Meteor (satellite)

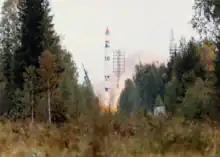
Launch of Meteor-3 on a Tsyklon-3 rocket

The Meteor-3 series was launched 7 times between 1984 and 1994 after a difficult and protracted development program that began in 1972. All the satellites were launched on Tsyklon-3 rockets. These satellites provide weather information including data on clouds, ice and snow cover, atmospheric radiation and humidity. The Meteor-3 class of satellites orbit in a higher altitude than the Meteor-2 class of satellites thus providing more complete coverage of the Earth's surface. The Meteor-3 has the same payload as the Meteor-2 but also includes an advanced scanning radiometer with better spectral and spatial resolution and a spectrometer for determining total ozone content. Meteorological data is transmitted to four primary sites in the former Soviet Union in conjunction with about 80 other smaller sites.